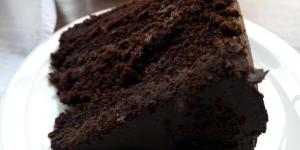
queque de chocolate amargo